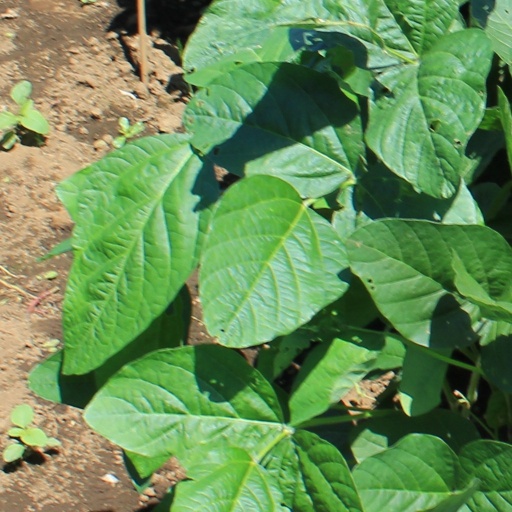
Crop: soybean